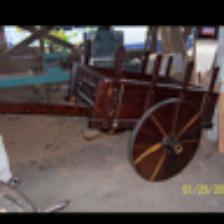
Label: NonHuman